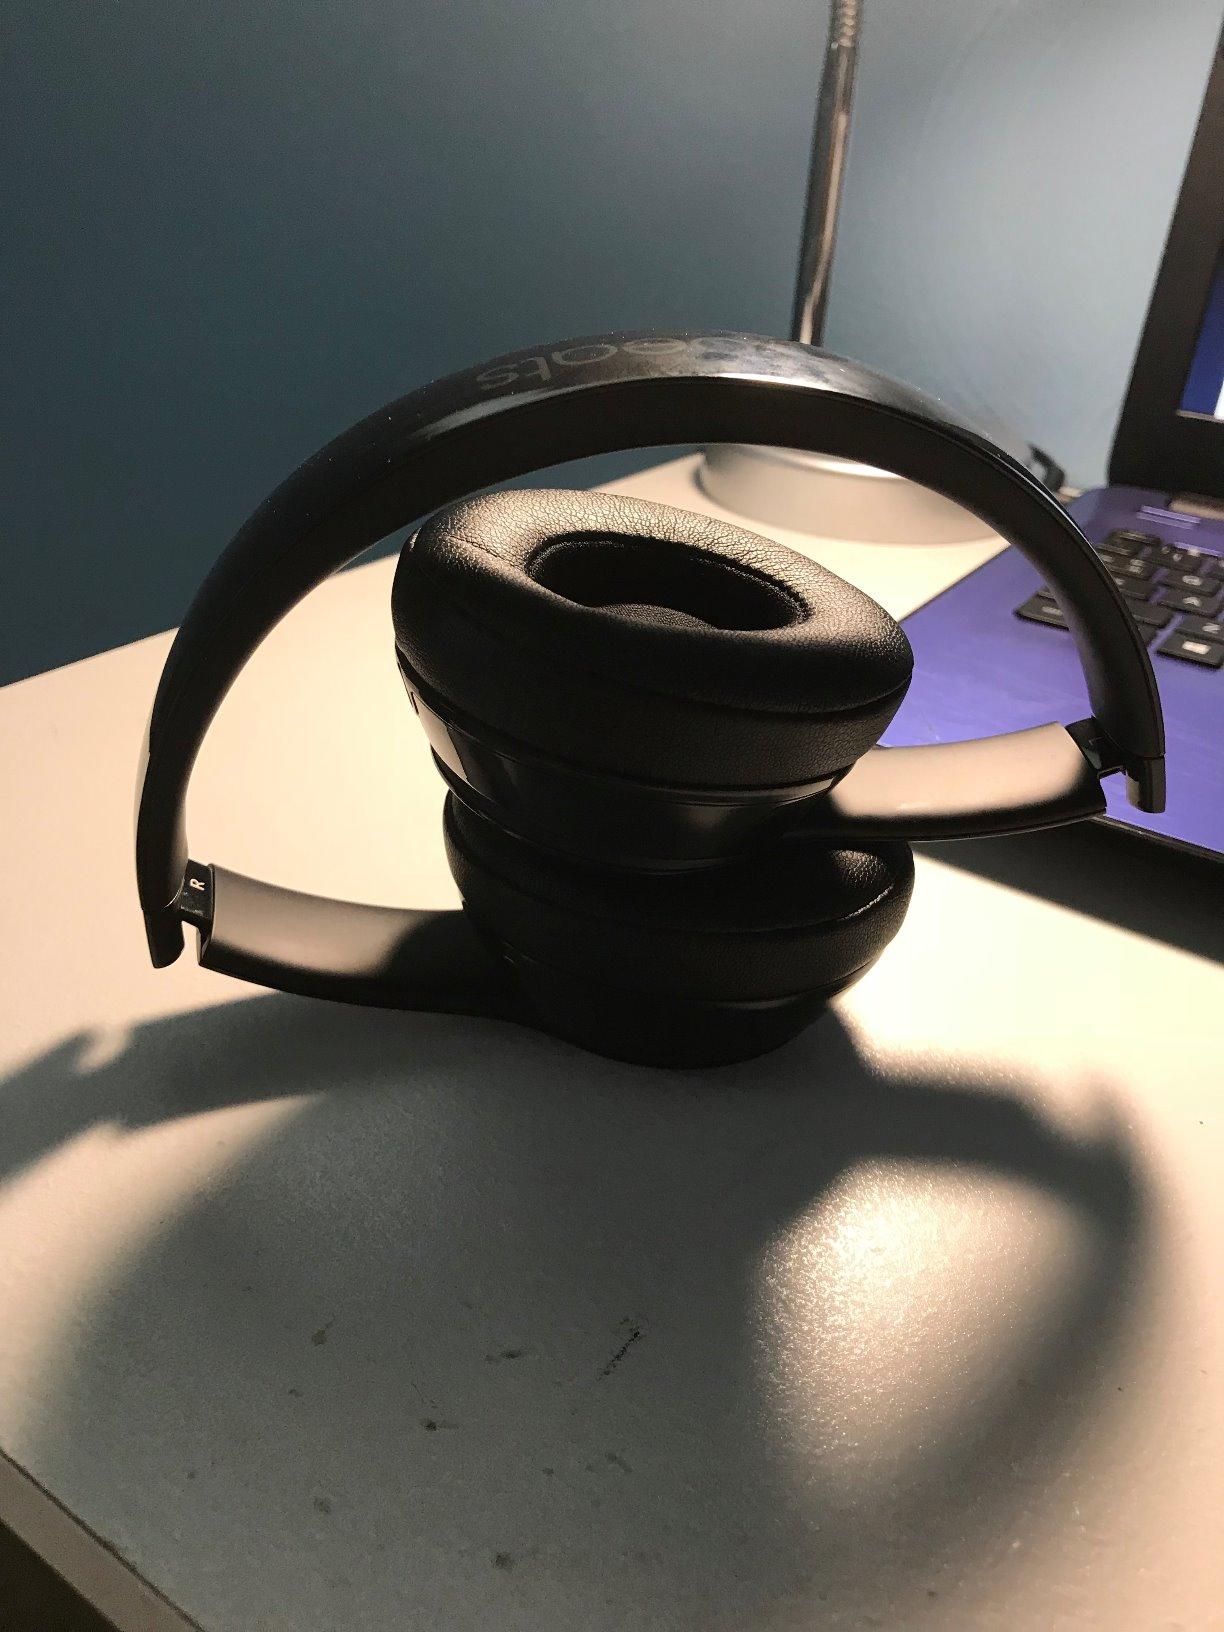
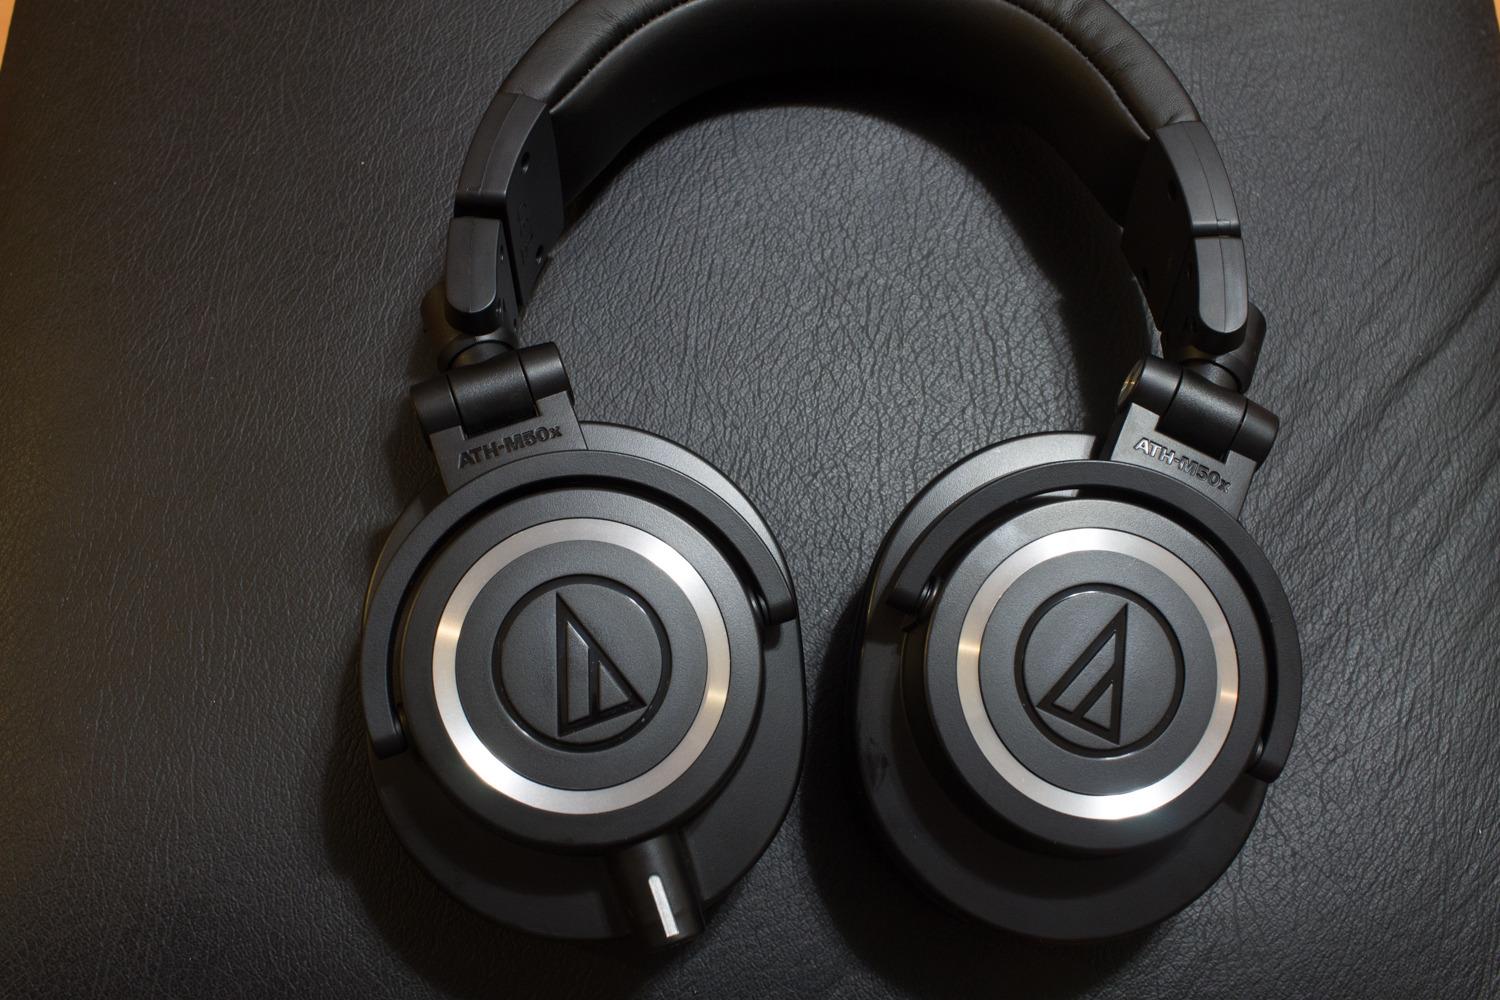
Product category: headphones
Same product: no